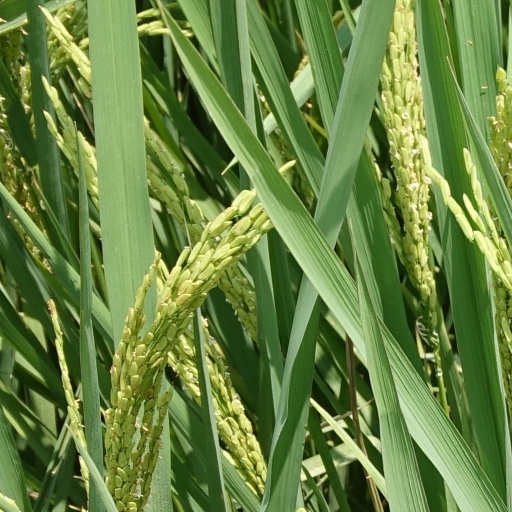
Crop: rice